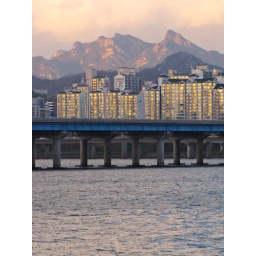
Looking at buildings and mount Bukhan by the Han River in Seoul, South Korea